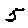
Label: 5